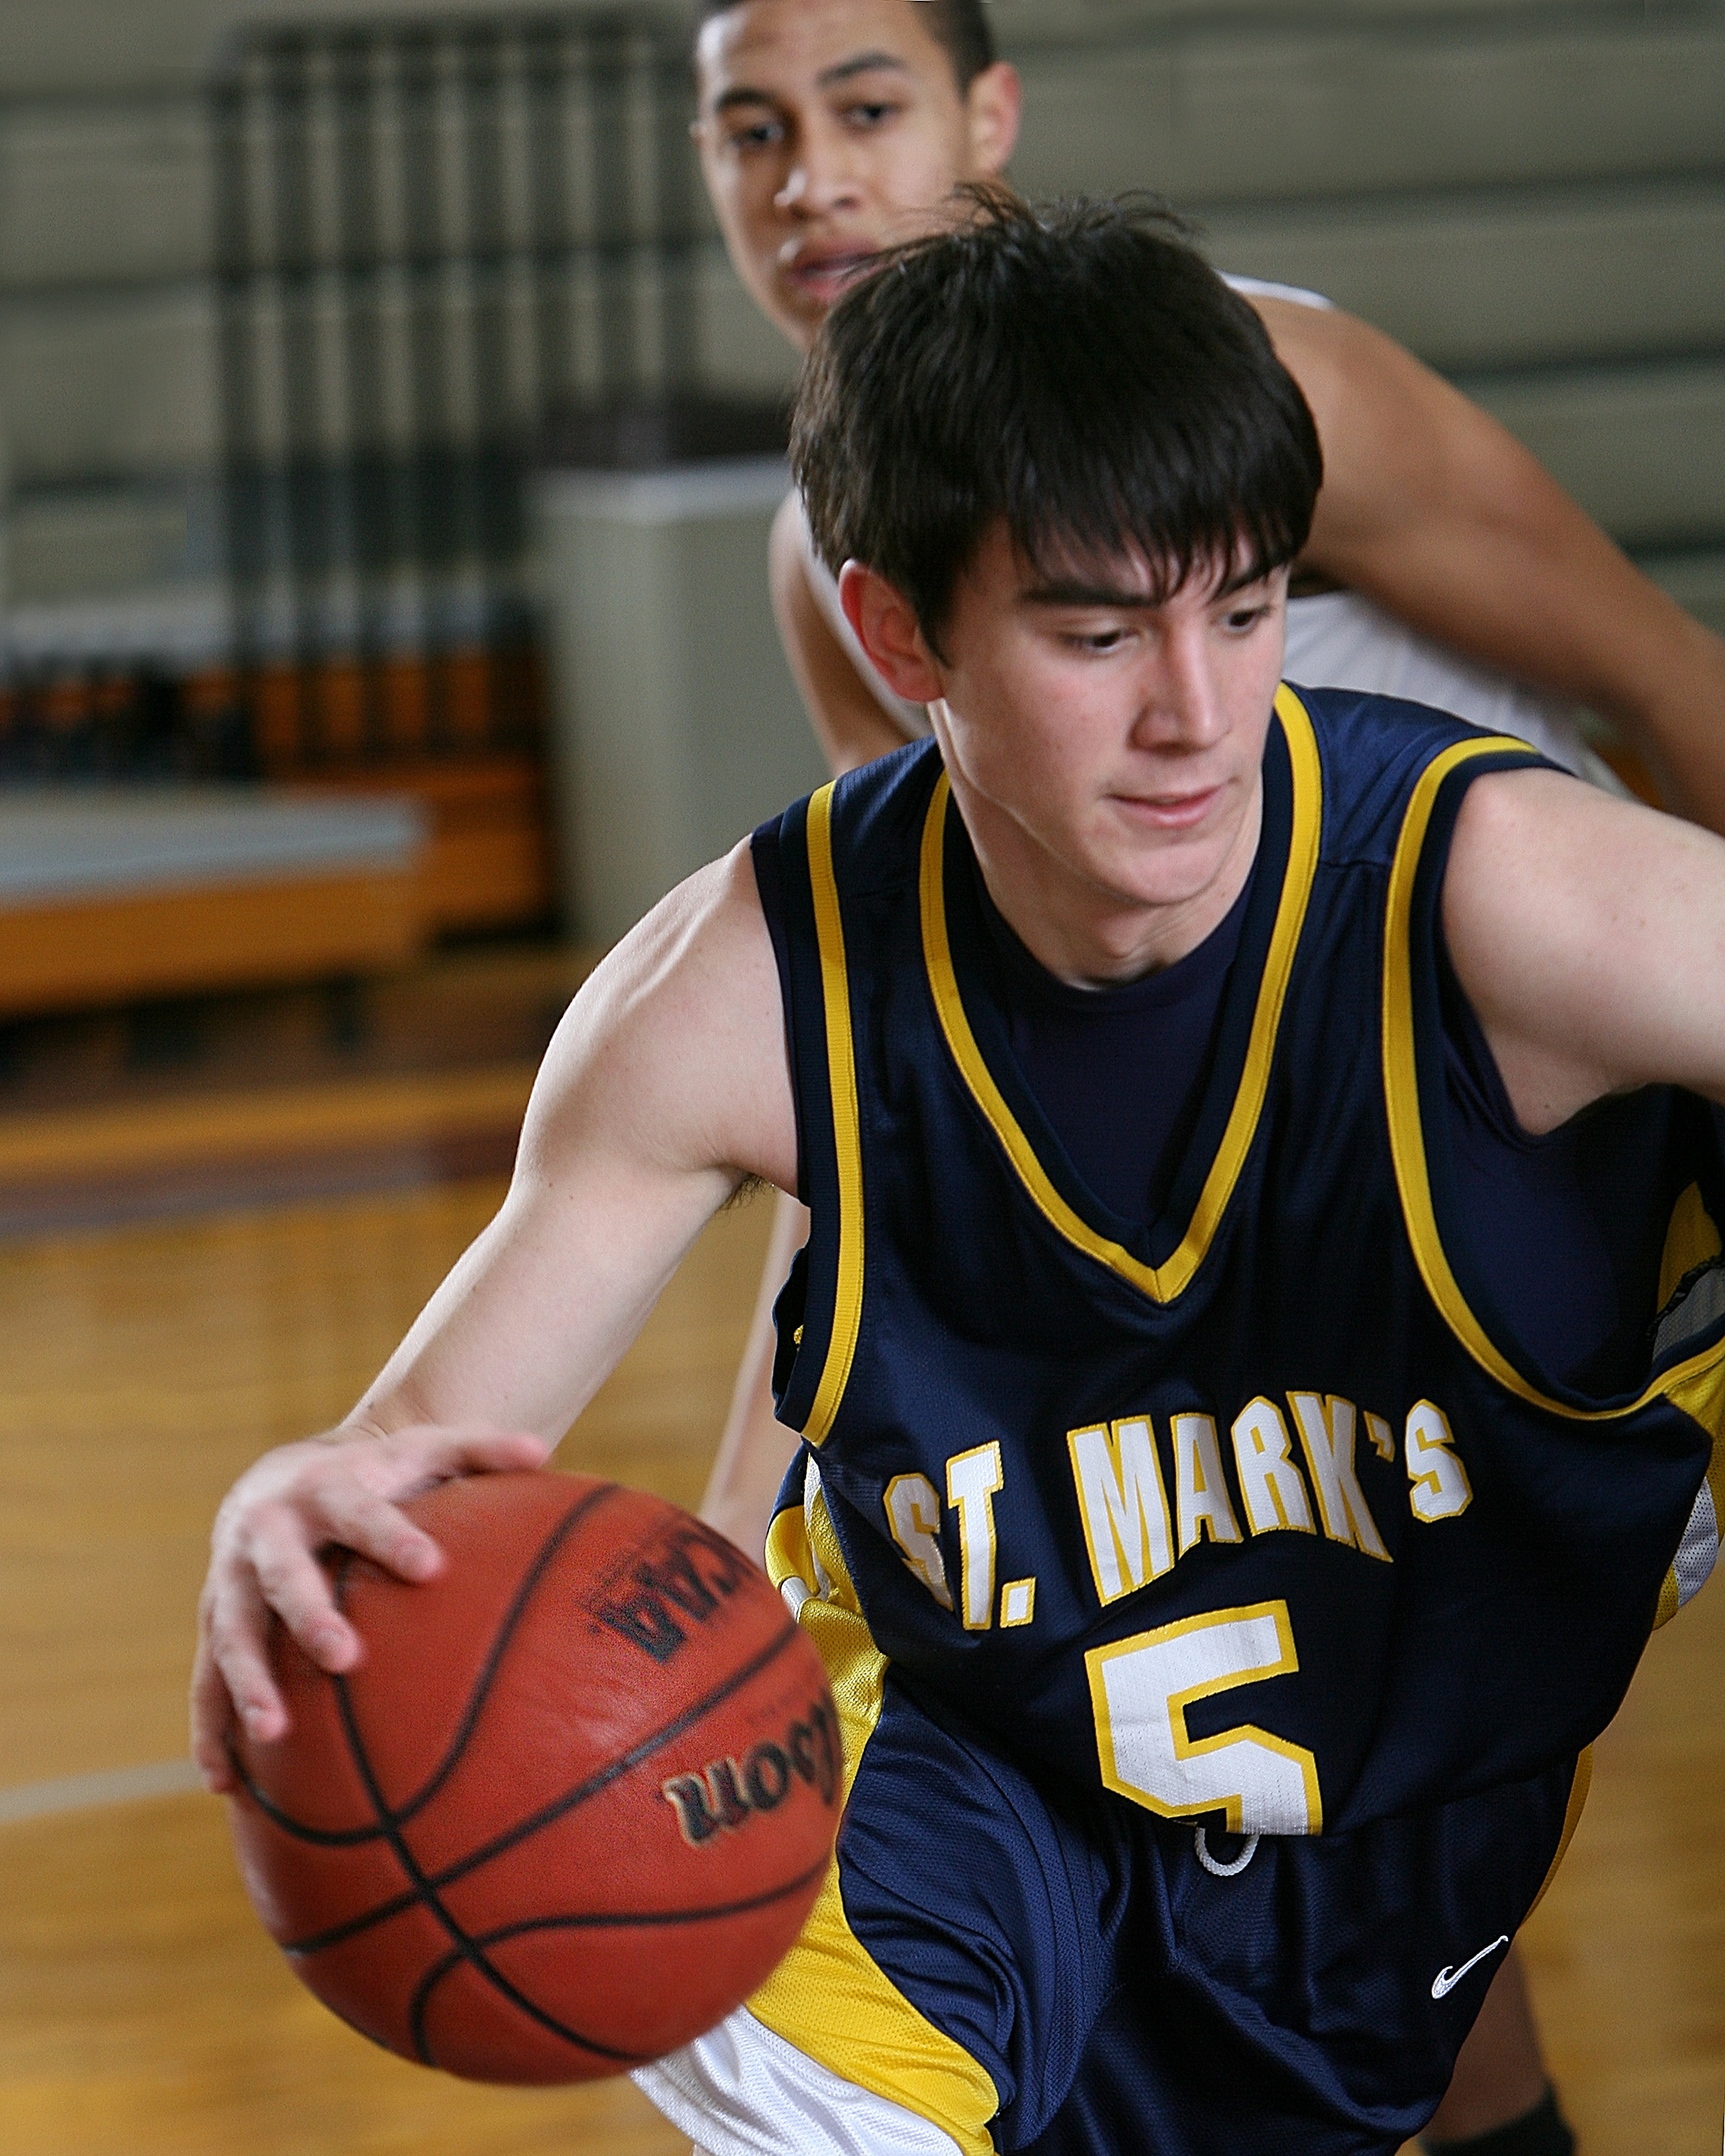
sport, game, play, driving, male, basketball, athletic, action, player, teenager, competition, sports, ball, uniform, court, competitive, athlete, ball game, high school, dribbling, volleyball player, team sport, basketball player, competition event, basketball moves